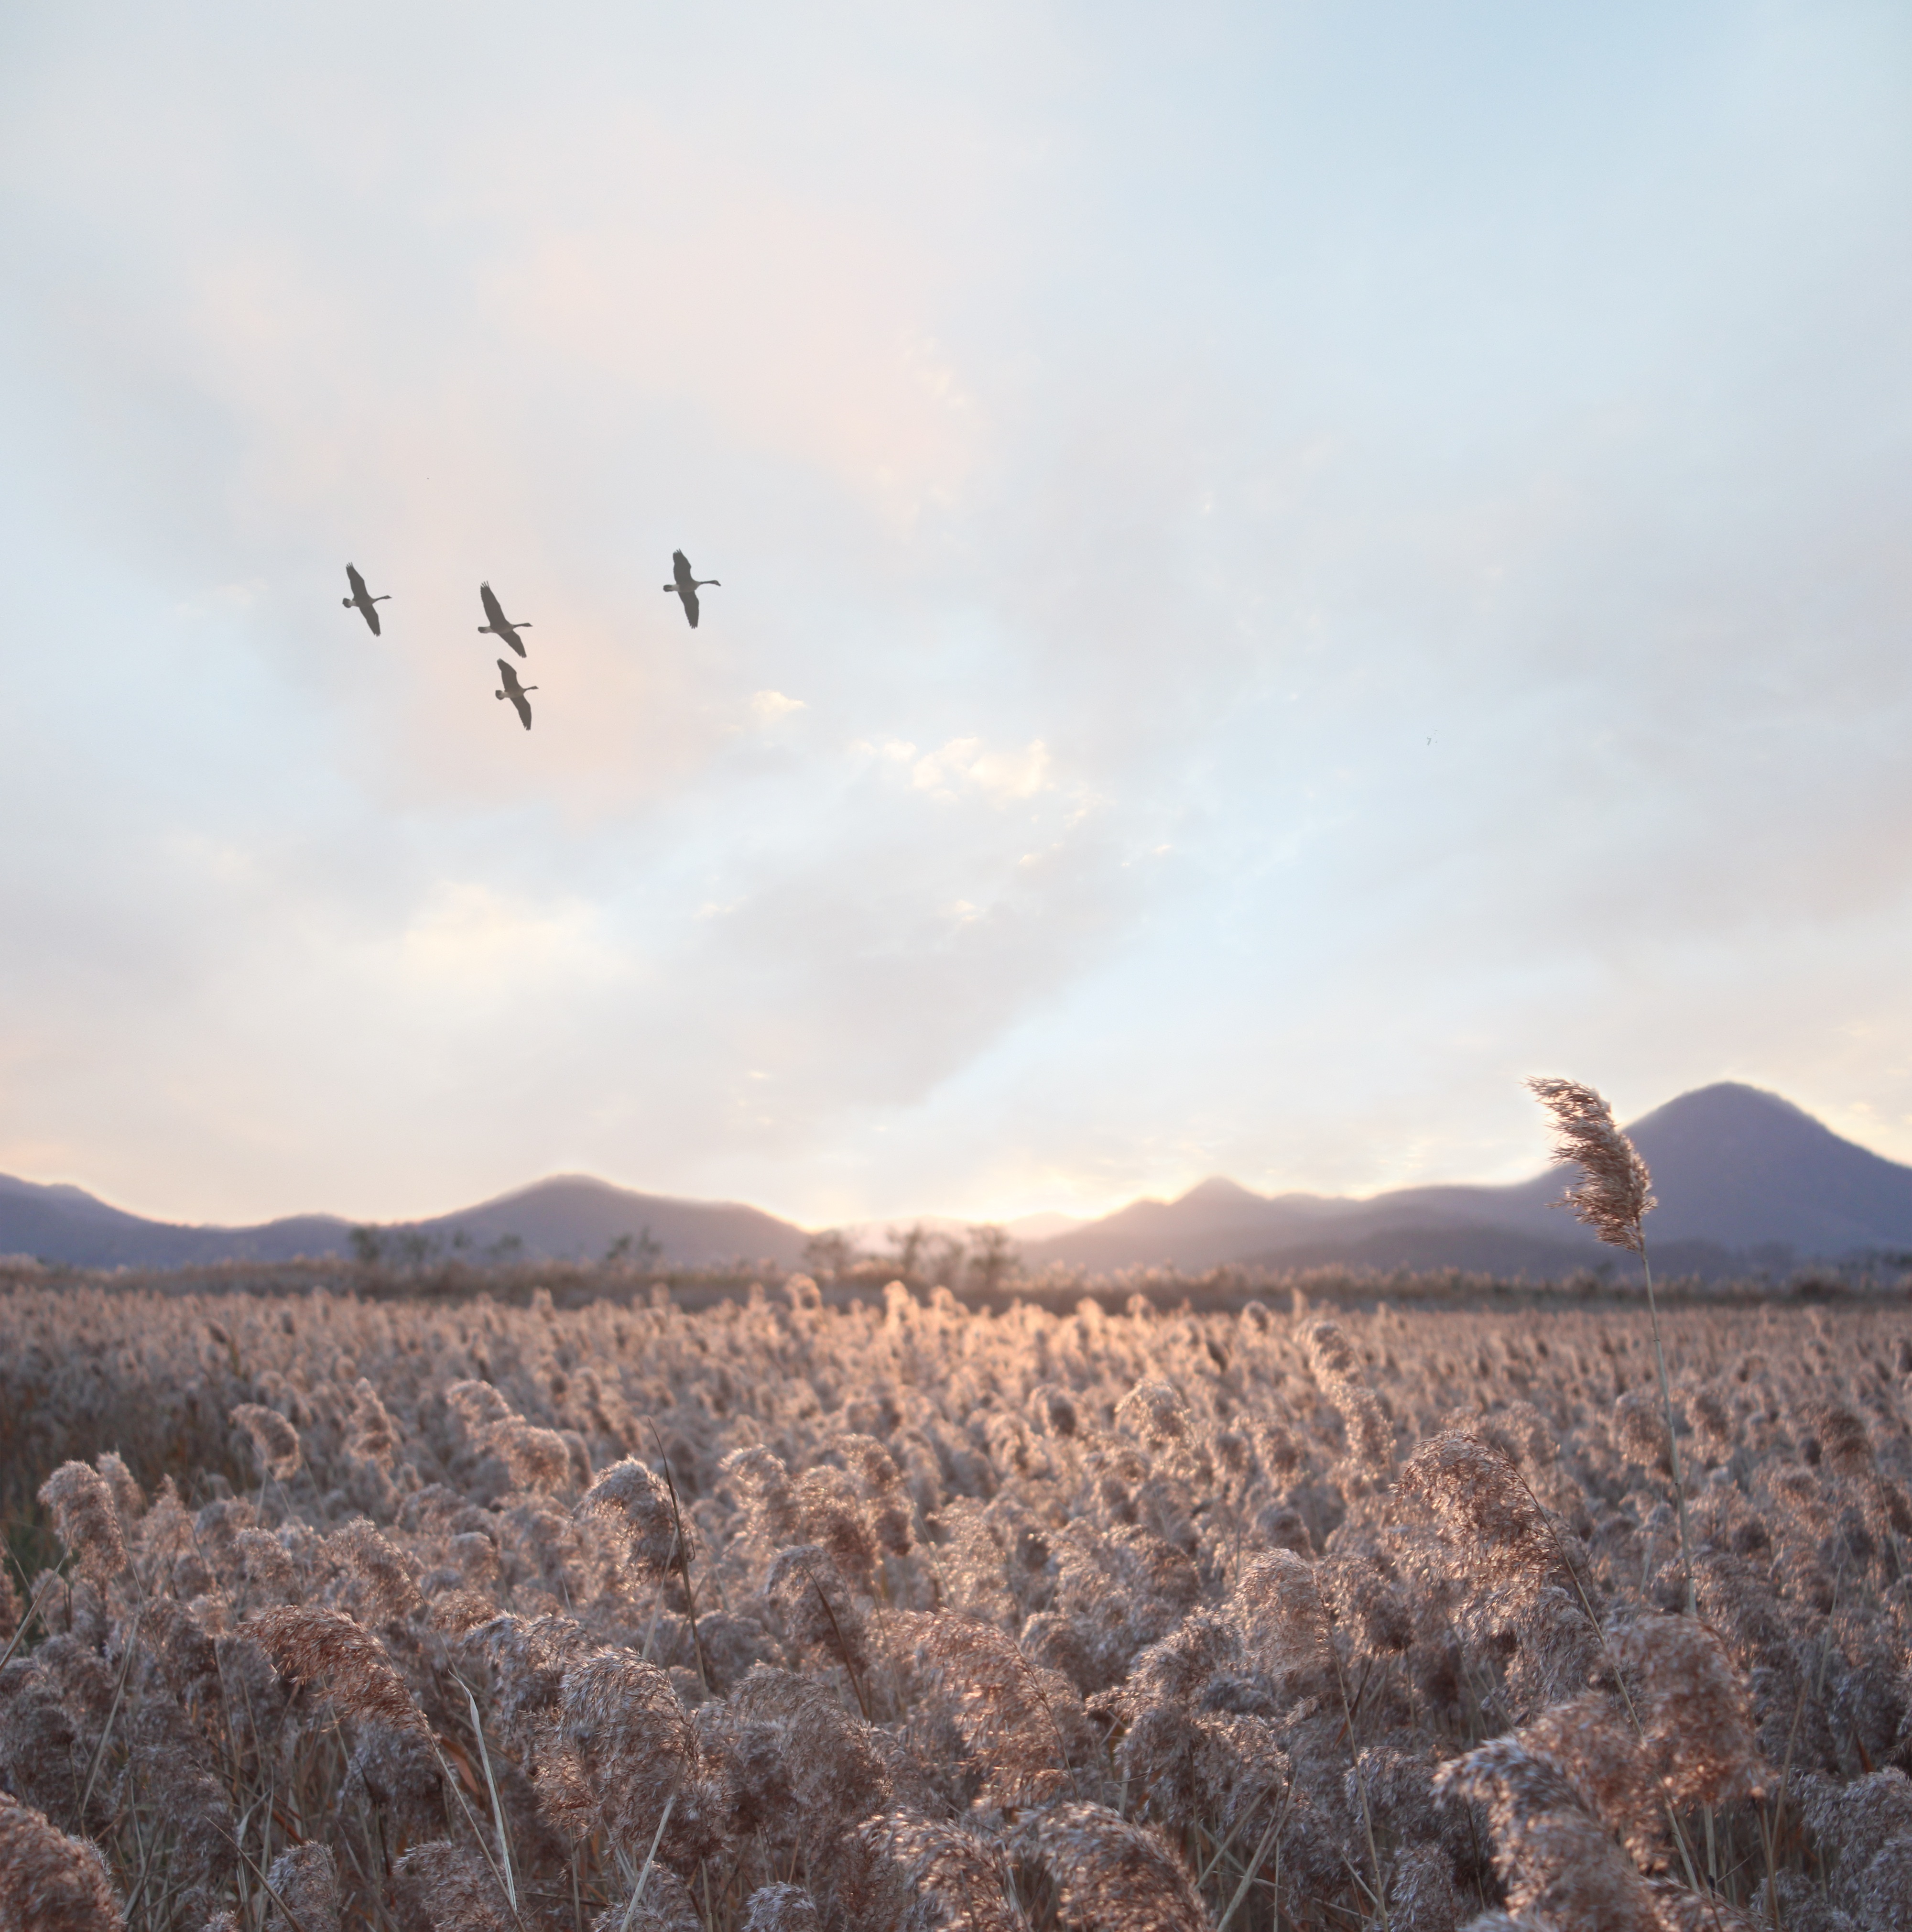
landscape, nature, grass, silhouette, bird, wing, group, sky, sun, white, field, wheat, prairie, air, morning, animal, flock, flying, fly, summer, wildlife, flight, scenery, brown, blue, black, plain, plants, outdoors, sunny, clouds, daylight, goose, geese, scene, waterfowl, ecosystem, bird migration, natural environment, animal migration, crane like bird